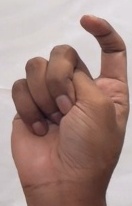
ASL sign: X